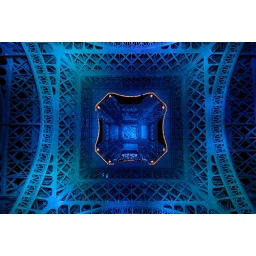
The Eiffel tower in blue - 2